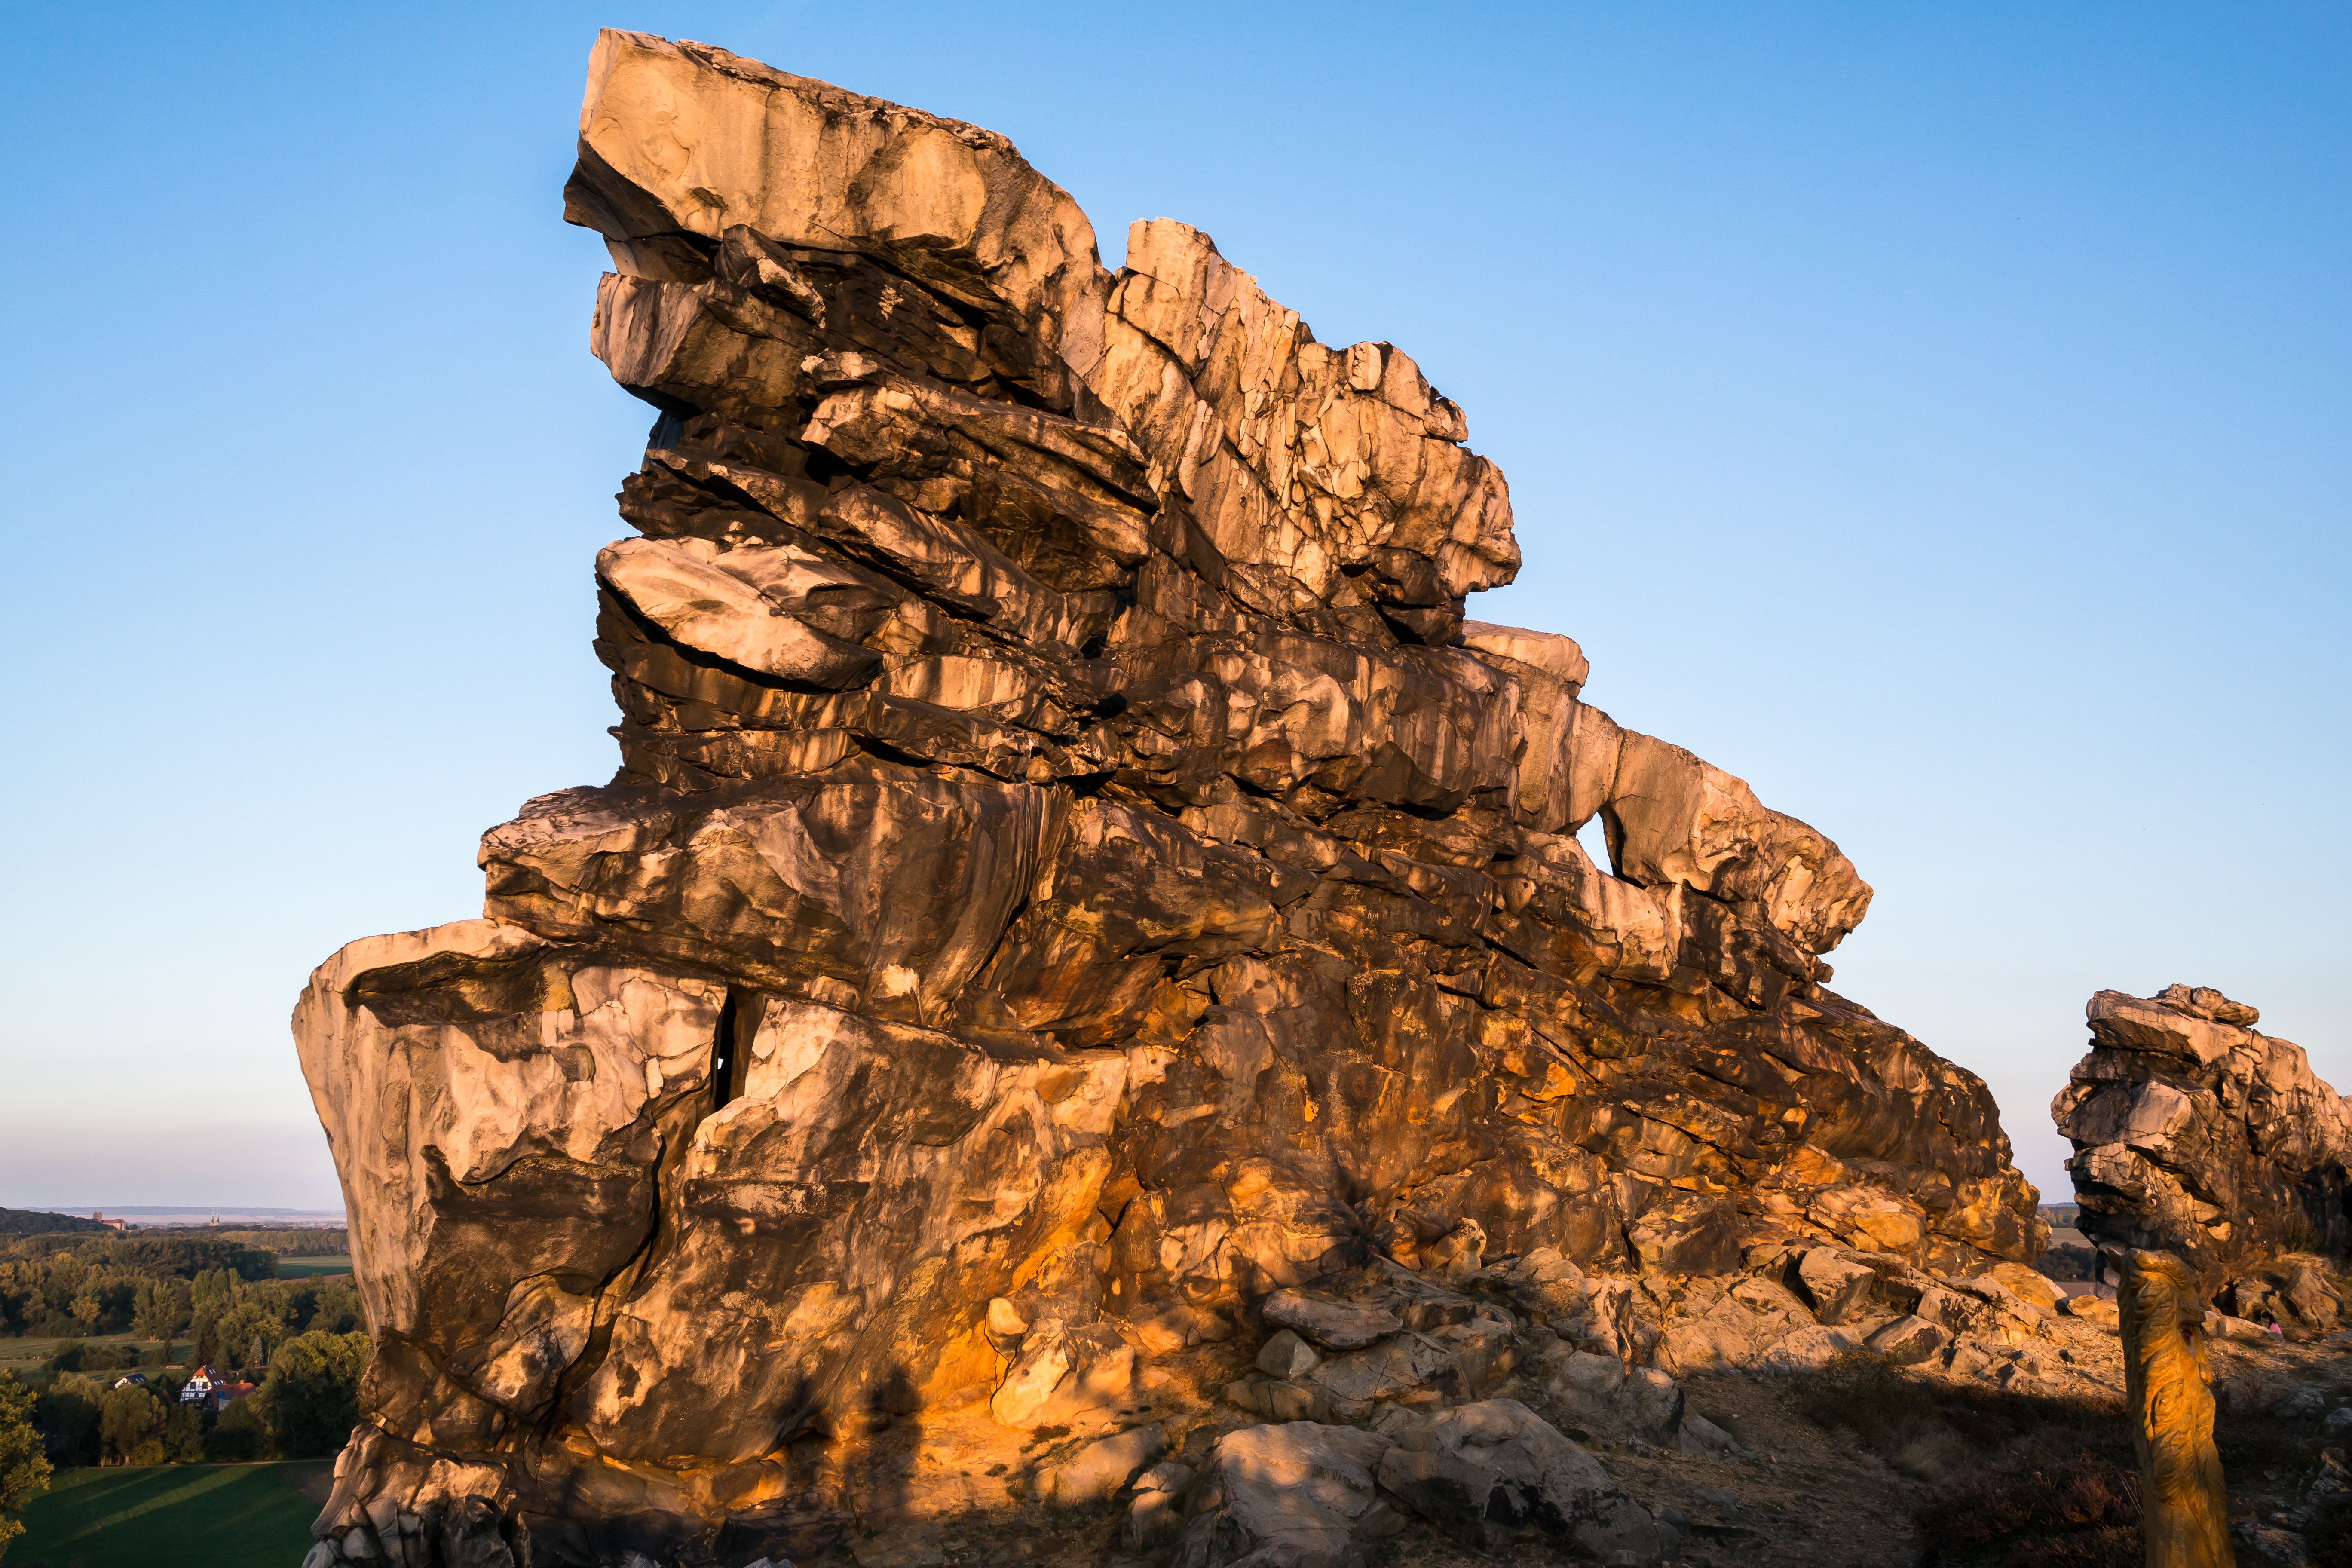
landscape, rock, wilderness, mountain, hiking, formation, cliff, arch, hike, canyon, terrain, national park, material, geology, badlands, plateau, germany, evening sun, resin, cape, butte, monolith, sand stone, devil's wall, k nigstein, stone formation, sandstone rocks, evening light, natural arch, natural environment